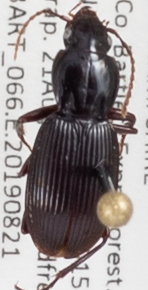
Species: Pterostichus tristis
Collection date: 2019-08-21
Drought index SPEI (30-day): -0.554
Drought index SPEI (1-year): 0.9
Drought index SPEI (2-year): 0.71